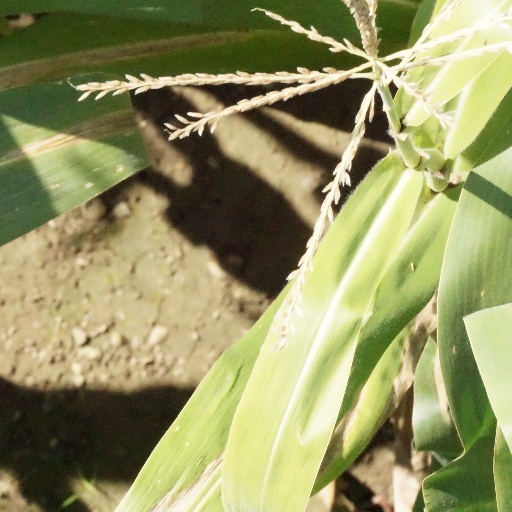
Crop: maize; corn